Antonio Giorgetti

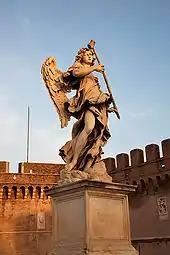
"Angel with the Sponge" by Giorgetti, one of the series of Angels with the Instruments of the Passion on the Ponte Sant'Angelo, Rome

Antonio Giorgetti (1635 – 24 December 1669) was an . He was born and died in Rome, where he spent his entire career, a disciple of Gian Lorenzo Bernini. His most prominent sculpture is the "Angel with the Sponge" on the "Ponte Sant'Angelo", where he was working under the direction of Bernini, who provided sketches and in some instances "bozzetti" for the angels.